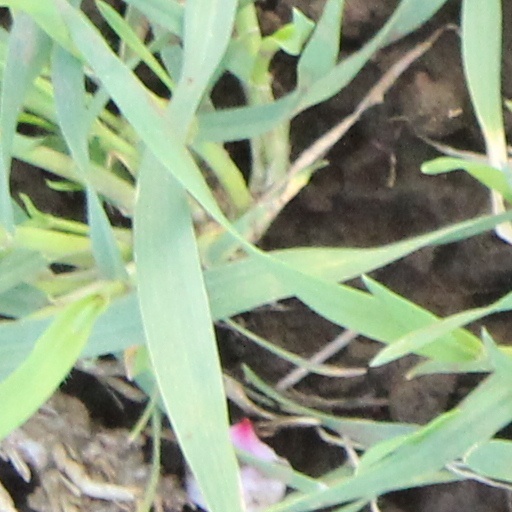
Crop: wheat